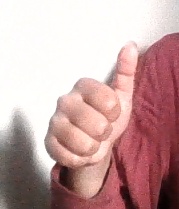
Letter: aleff